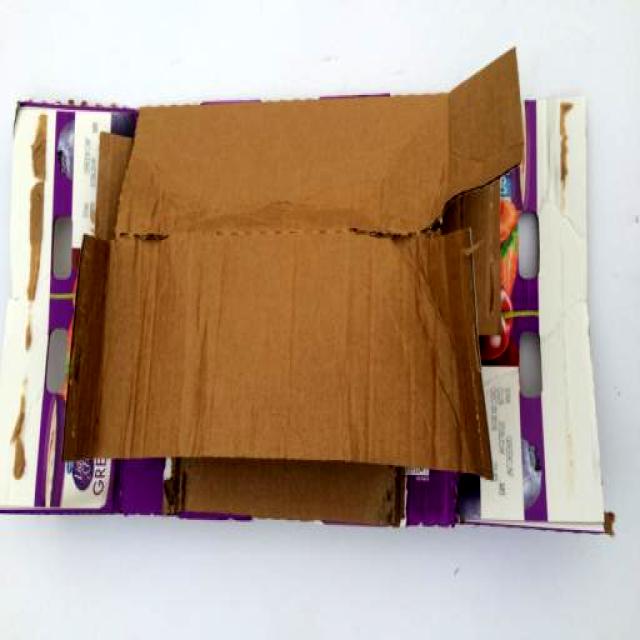
Label: Cardboard